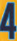
Number: 4